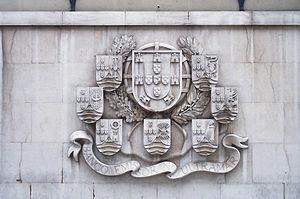
Le Banco Nacional Ultramarino était une banque portugaise avec des opérations à travers le monde, en particulier dans les anciennes provinces d'outre-mer du Portugal. Elle a cessé d'exister en tant qu'entité juridique distincte au Portugal à la suite de sa fusion avec Caixa Geral de Depósitos, la caisse d'épargne propriété du gouvernement en 2001.